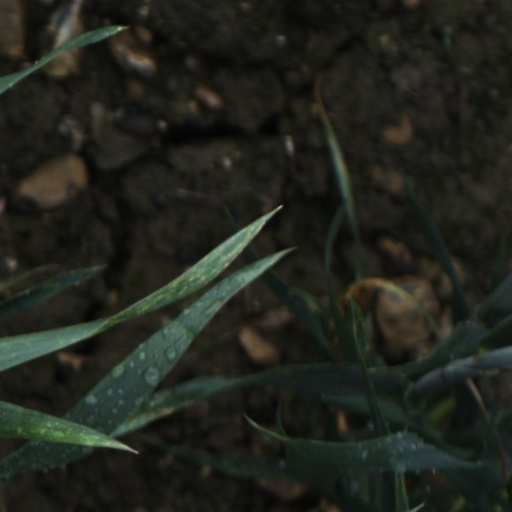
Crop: wheat